Century City

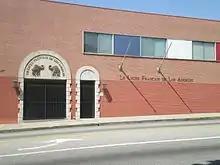
The Century City campus of Lycée Français de Los Angeles in March 2008

Fifty-five percent of Century City residents aged 25 or over had earned a four-year degree by 2000, a high figure for Los Angeles.